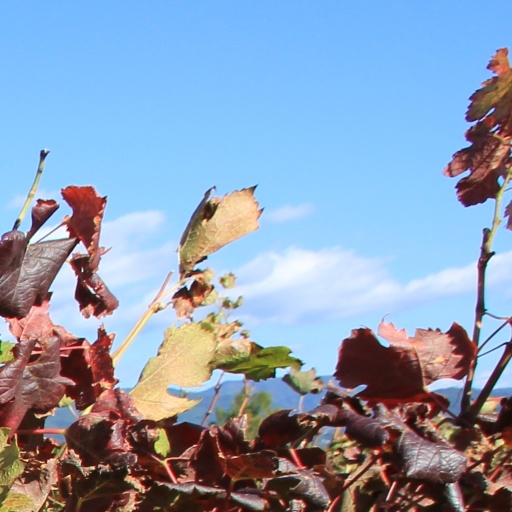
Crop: grape